Emma Pérez

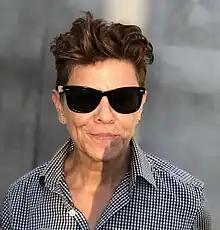

Emma Pérez is an American author and professor, known for her work in queer Chicana feminist studies.